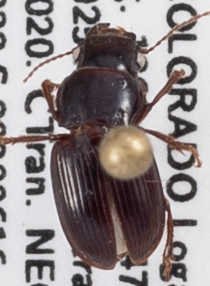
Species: Cratacanthus dubius
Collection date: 2021-06-16 04:00:00
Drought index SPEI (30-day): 0.022
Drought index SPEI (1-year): -0.17
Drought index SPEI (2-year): -0.572